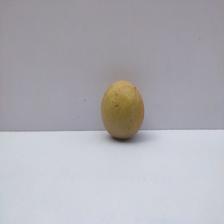
Size: Medium